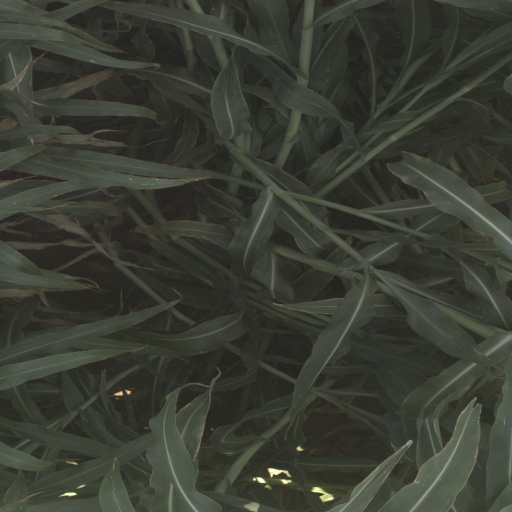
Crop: sorghum